So B. It (film)

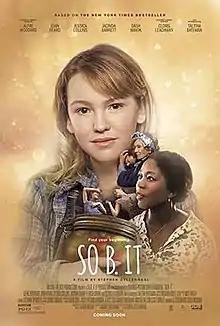

So B. It is a 2016 American drama film directed by Stephen Gyllenhaal and written by Garry Williams, based on the 2004 novel of the same name by Sarah Weeks. The film stars Talitha Bateman, Jessie Collins, Alfre Woodard, John Heard, Jacinda Barrett, Dash Mihok, and Cloris Leachman. It was released in April 2017 by Good Deed Entertainment.